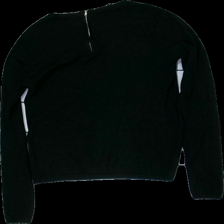
View: back
Type: Sweater
Category: Ladies
Brand: Not in the list
Brand text on label: basic u
Colors: Black
Material: 100% visc
Cut: Regular
Size: S
Season: All
Price range: <50
Recommended usage: Export